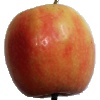
Label: apple_pink_lady